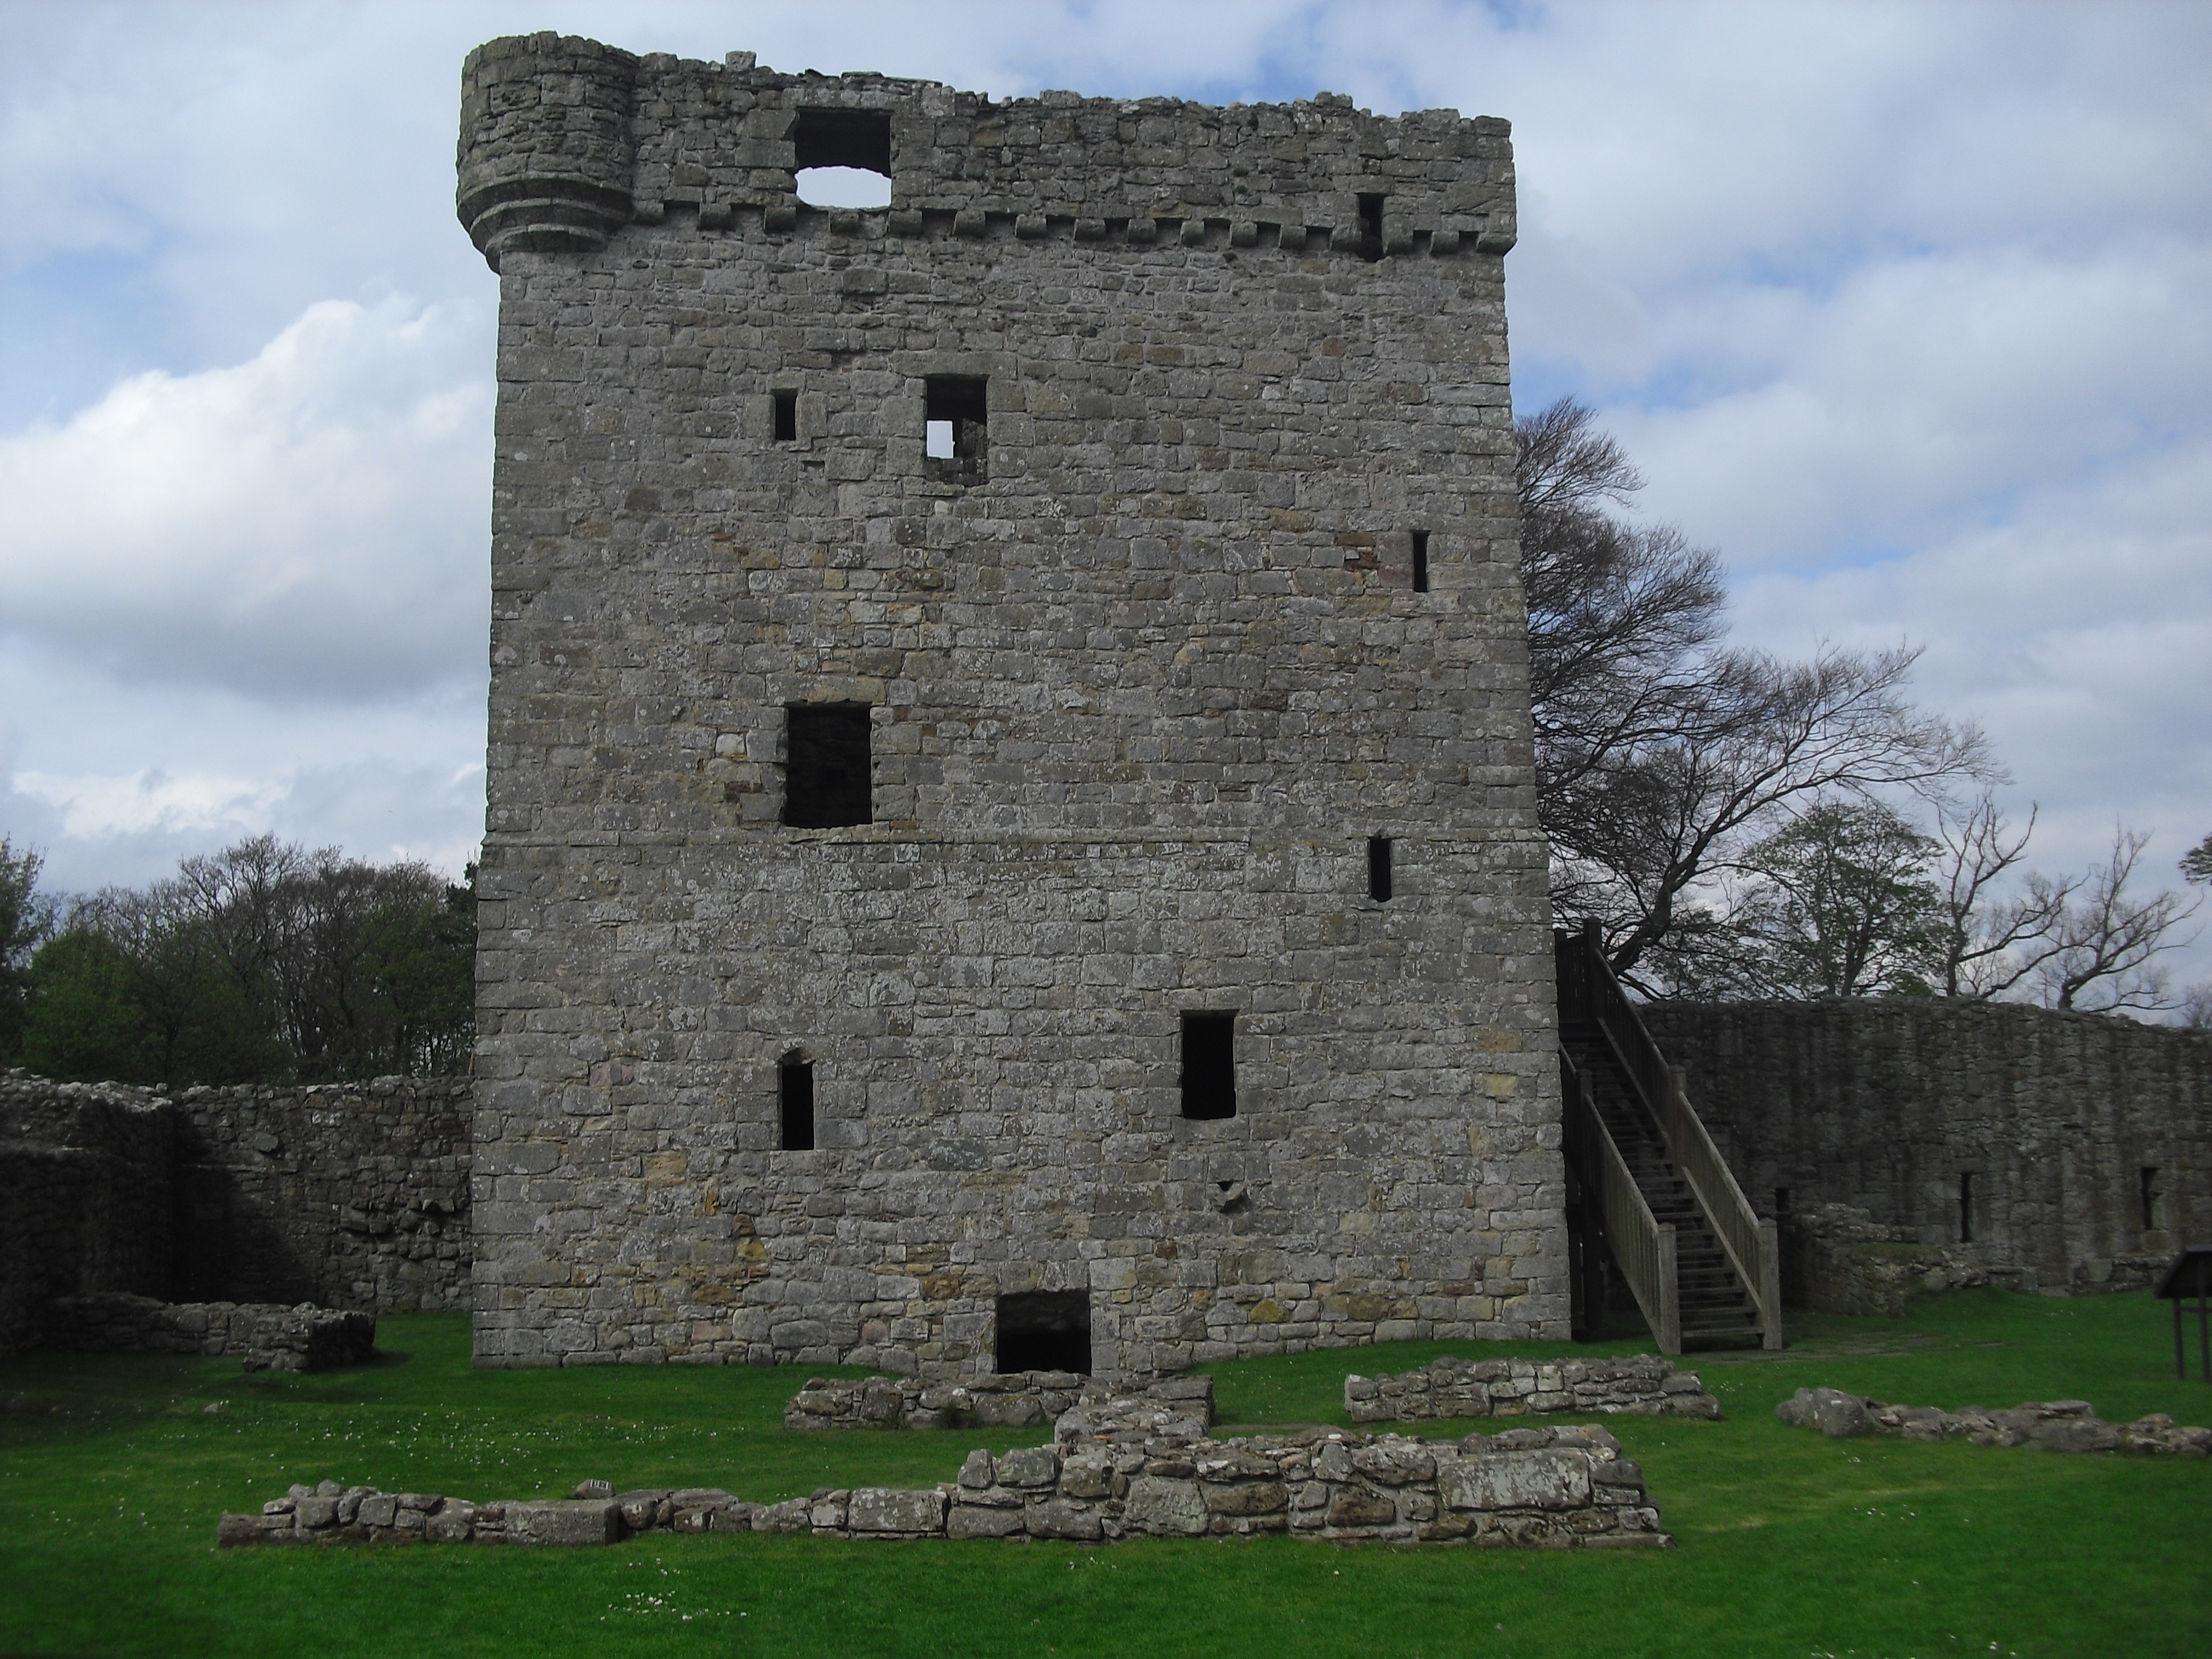
building, chateau, castle, ancient, landmark, fortification, ruins, monastery, history, scotland, loch leven, kinross